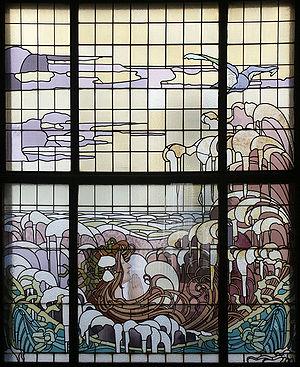
Vitrail de l'Hôtel Saintenoy, rue de l'Arbre Bénit 123, Ixelles (Bruxelles), Belgique)
Raphaël Évaldre fut le principal maître-verrier actif à Bruxelles durant la période Art nouveau.
Cet article recense les édifices de style Art nouveau à Bruxelles, en Belgique.